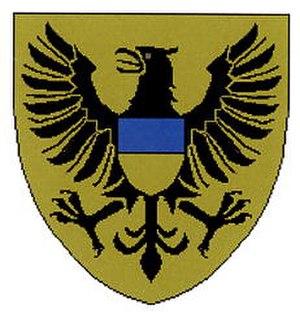
Wullersdorf est une commune autrichienne du district de Hollabrunn en Basse-Autriche. Le village de Maria Roggendorf, qui est un lieu de pèlerinage marial renommé en Autriche, se trouve dans le territoire de la commune.